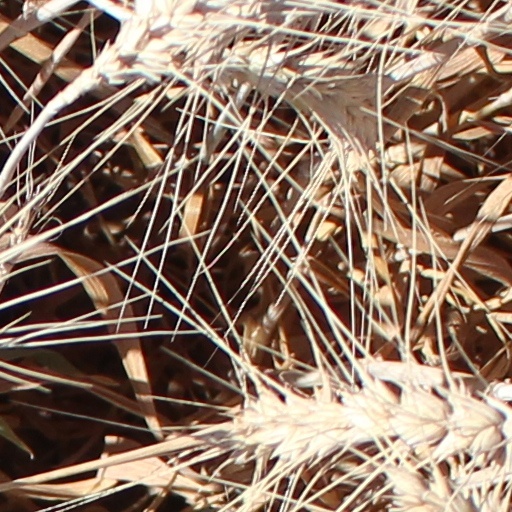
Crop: wheat